All Out (2019)

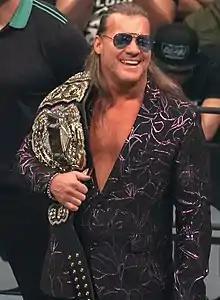
In the main event, Chris Jericho defeated Adam Page to become the inaugural AEW World Champion.

In the main event, Chris Jericho faced Adam Page for the inaugural AEW World Championship. Page attempted a shooting star press on Jericho off the ring apron, who countered into a Codebreaker. Page attempted a Buckshot Lariat, but Jericho countered into a Codebreaker for a near-fall. Page performed a Dead Eye on Jericho for a near-fall. Page performed a second Buckshot Lariat on Jericho, but Jericho performed the Judas Effect on Page to win the title and become the inaugural AEW World Champion.